Karishma Tanna

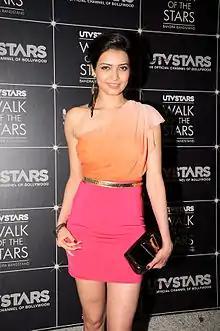

Tanna participated in the stage-based comedy TV series "Comedy Circus", that started in June 2007. She later came back in "Comedy Circus Mahasangram" in February 2010. In 2008, she participated in "Zara Nachke Dikha" and won the show along with her team. She later participated in "Kaun Jeetega Bollywood Ka Ticket" and "Kaho Na Yaar Hai".